1900 Colombian coup d'état

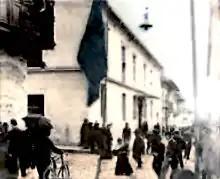
The coup d'état was announced at the Palacio de San Carlos, on the afternoon of 31 July 1900.

The 1900 Colombian coup d'état occurred on 31 July of that year, and consisted of the peaceful seizure of power by Vice President José Manuel Marroquín, who, supported by the Conservative Party and the Liberal Party, overthrew Manuel Antonio Sanclemente, member of the National Party. The coup occurred in the context of the Thousand Days' War, and took advantage of President Sanclemente's delicate state of health, advanced age, and unpopularity.